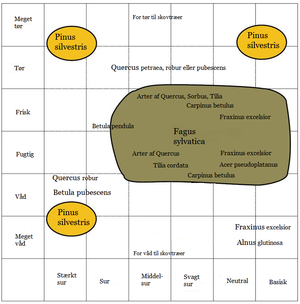
Økogram
Et økogram, som viser fordelingen af de vigtigste skovtræarter i forhold til jordens vandindhold og surhedsgrad.